Bedevil

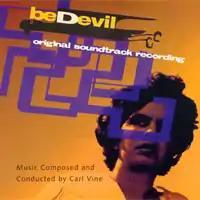
Soundtrack album cover

Bedevil, styled BeDevil, is a 1993 Australian horror film directed by Tracey Moffatt, the first feature directed by an Australian Aboriginal woman.